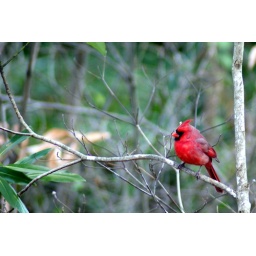
A beautiful Cardinal was sitting in my mother's neighbor's back yard snacking on her bird feeder.